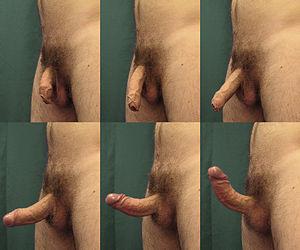
Image composite montrant le développement de l’érection masculine.